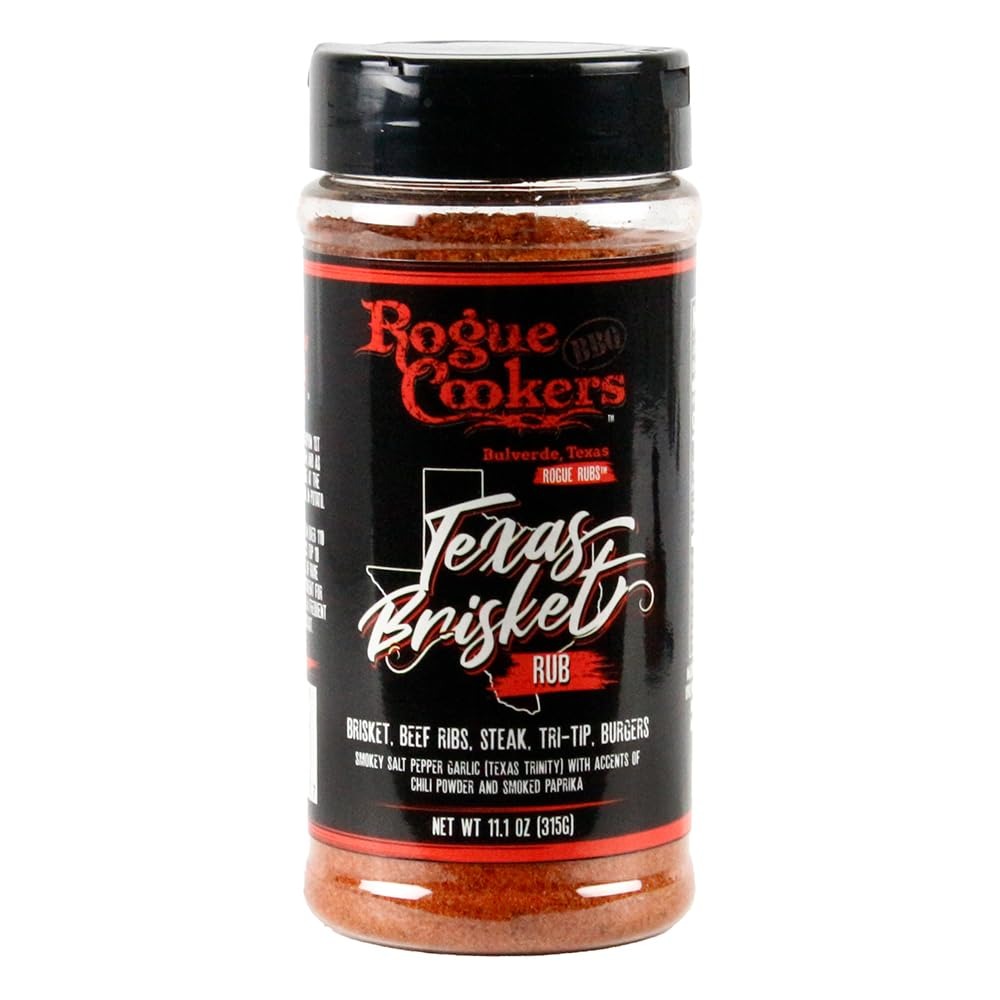
Item Name: Rogue Cookers BBQ - Texas Brisket - 11.1 oz
Bullet Point 1: BBQ
Bullet Point 2: Championship
Bullet Point 3: Texas
Bullet Point 4: Brisket
Product Description: DESCRIPTION In Texas, Brisket is king. Doug Scheiding's, belt buckle, 1st place award winning rub is based on the Texas Trinity of Salt, Pepper, and Garlic with a smokey finish. Also great on Steaks, Burgers, and all red meats. Ingredients: Salt, Dehyrdrated Garlic, Onion, Bell Pepper, Spices Including Chili Peppers, Paprika, Monsodium Glutamate, Smoked Paprika, Sugar, EXTRACTIVES of Paprika (COLOR) Natural Mesquite smoke flavor, and not more than 2% Tricalcium Phosphate to prevent caking
Value: 11.1
Unit: Ounce

Price: 15.99